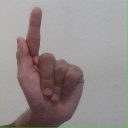
अक्षर: ळ